Tertiary carbon

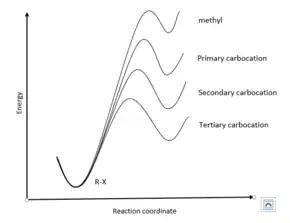
The transition states for SN1 reactions that showcases tertiary carbons have the lowest transition state energy level in SN1 reactions.

A tertiary carbocation will maximize the rate of reaction for an SN1 reaction by producing a stable carbocation. This happens because the rate determining step of a SN1 reaction is the formation of the carbocation. The rate of the reaction is therefore reliant on the stability of the carbocation because it means that the transition state has a lower energy level which makes the activation energy lower. Tertiary carbons are similarly preferred in E1 for the same reasons as it has a carbocation intermediate. E1 and E2 reactions follow Zaitsev's rule which states that the most substituted product in an elimination reactions is going to be the major product because it will be favored for its stability. This leads to tertiary carbons being preferred for their stability in elimination reactions. In general, SN2 reactions do not occur with tertiary carbons because of the steric hindrance produced by the substituted groups. However, recent research has shown there are exceptions to this rule; for the first time, a bimolecular nucleophilic substitution, aka SN2 reaction, can happen to a tertiary carbon.